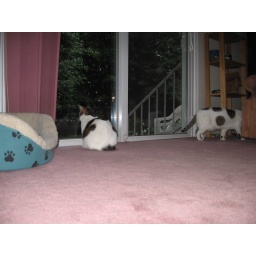
IMG_0490 leo and cotton cat in window